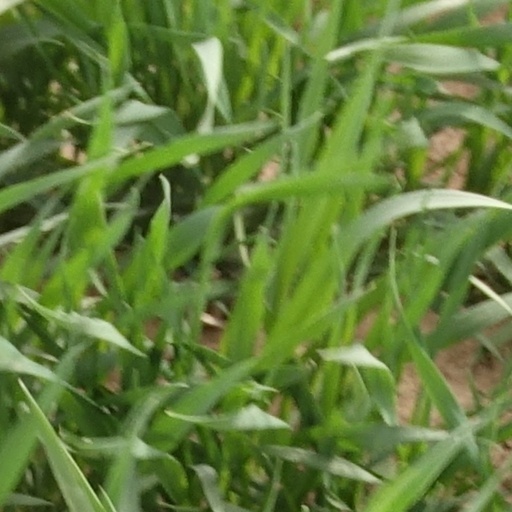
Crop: wheat